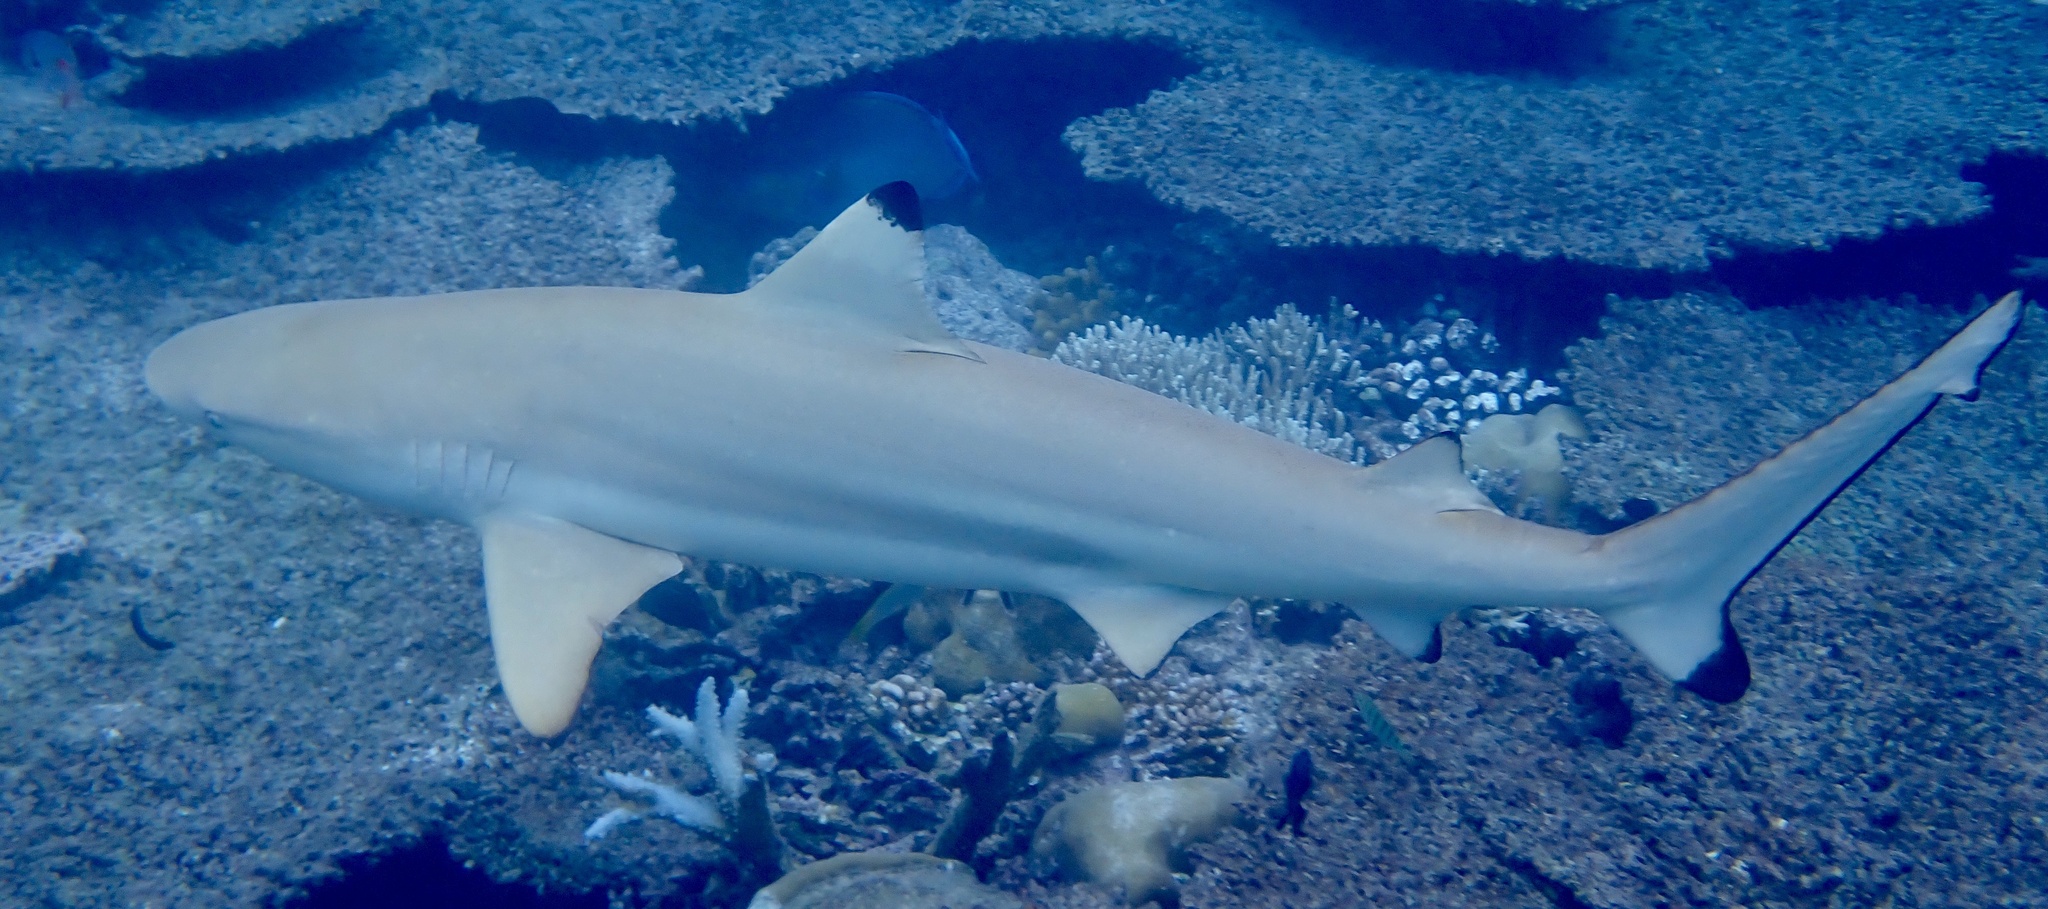
Carcharhinus melanopterus (Blacktip Reef Shark)